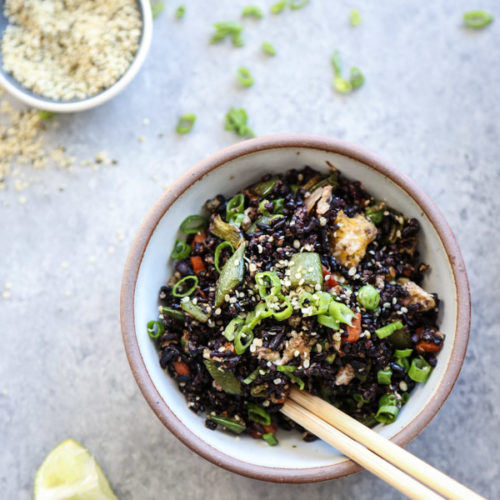
Dish: fried_rice